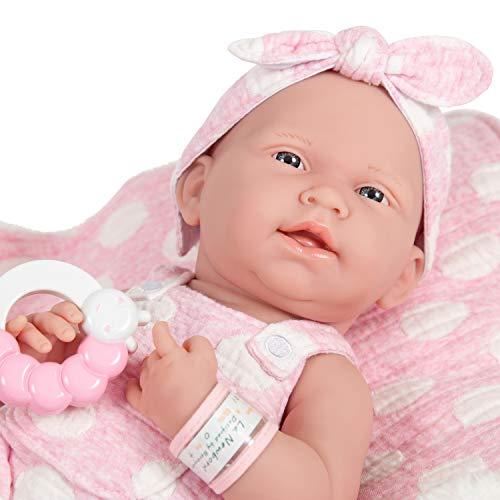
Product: JC Toys La Newborn All-Vinyl-Anatomically Correct Real Girl 15" Baby Doll in Pink and Deluxe Accessories, Designed by Berenguer.
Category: Toys & Games | Dolls & Accessories | Dolls
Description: Anatomically correct "real Girl" Doll.
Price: $53.42
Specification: ProductDimensions:7x4.3x15inches|ItemWeight:2.87pounds|ShippingWeight:2.87pounds(Viewshippingratesandpolicies)|ASIN:B07VGNFGM2|Itemmodelnumber:18063|Manufacturerrecommendedage:24months-12years